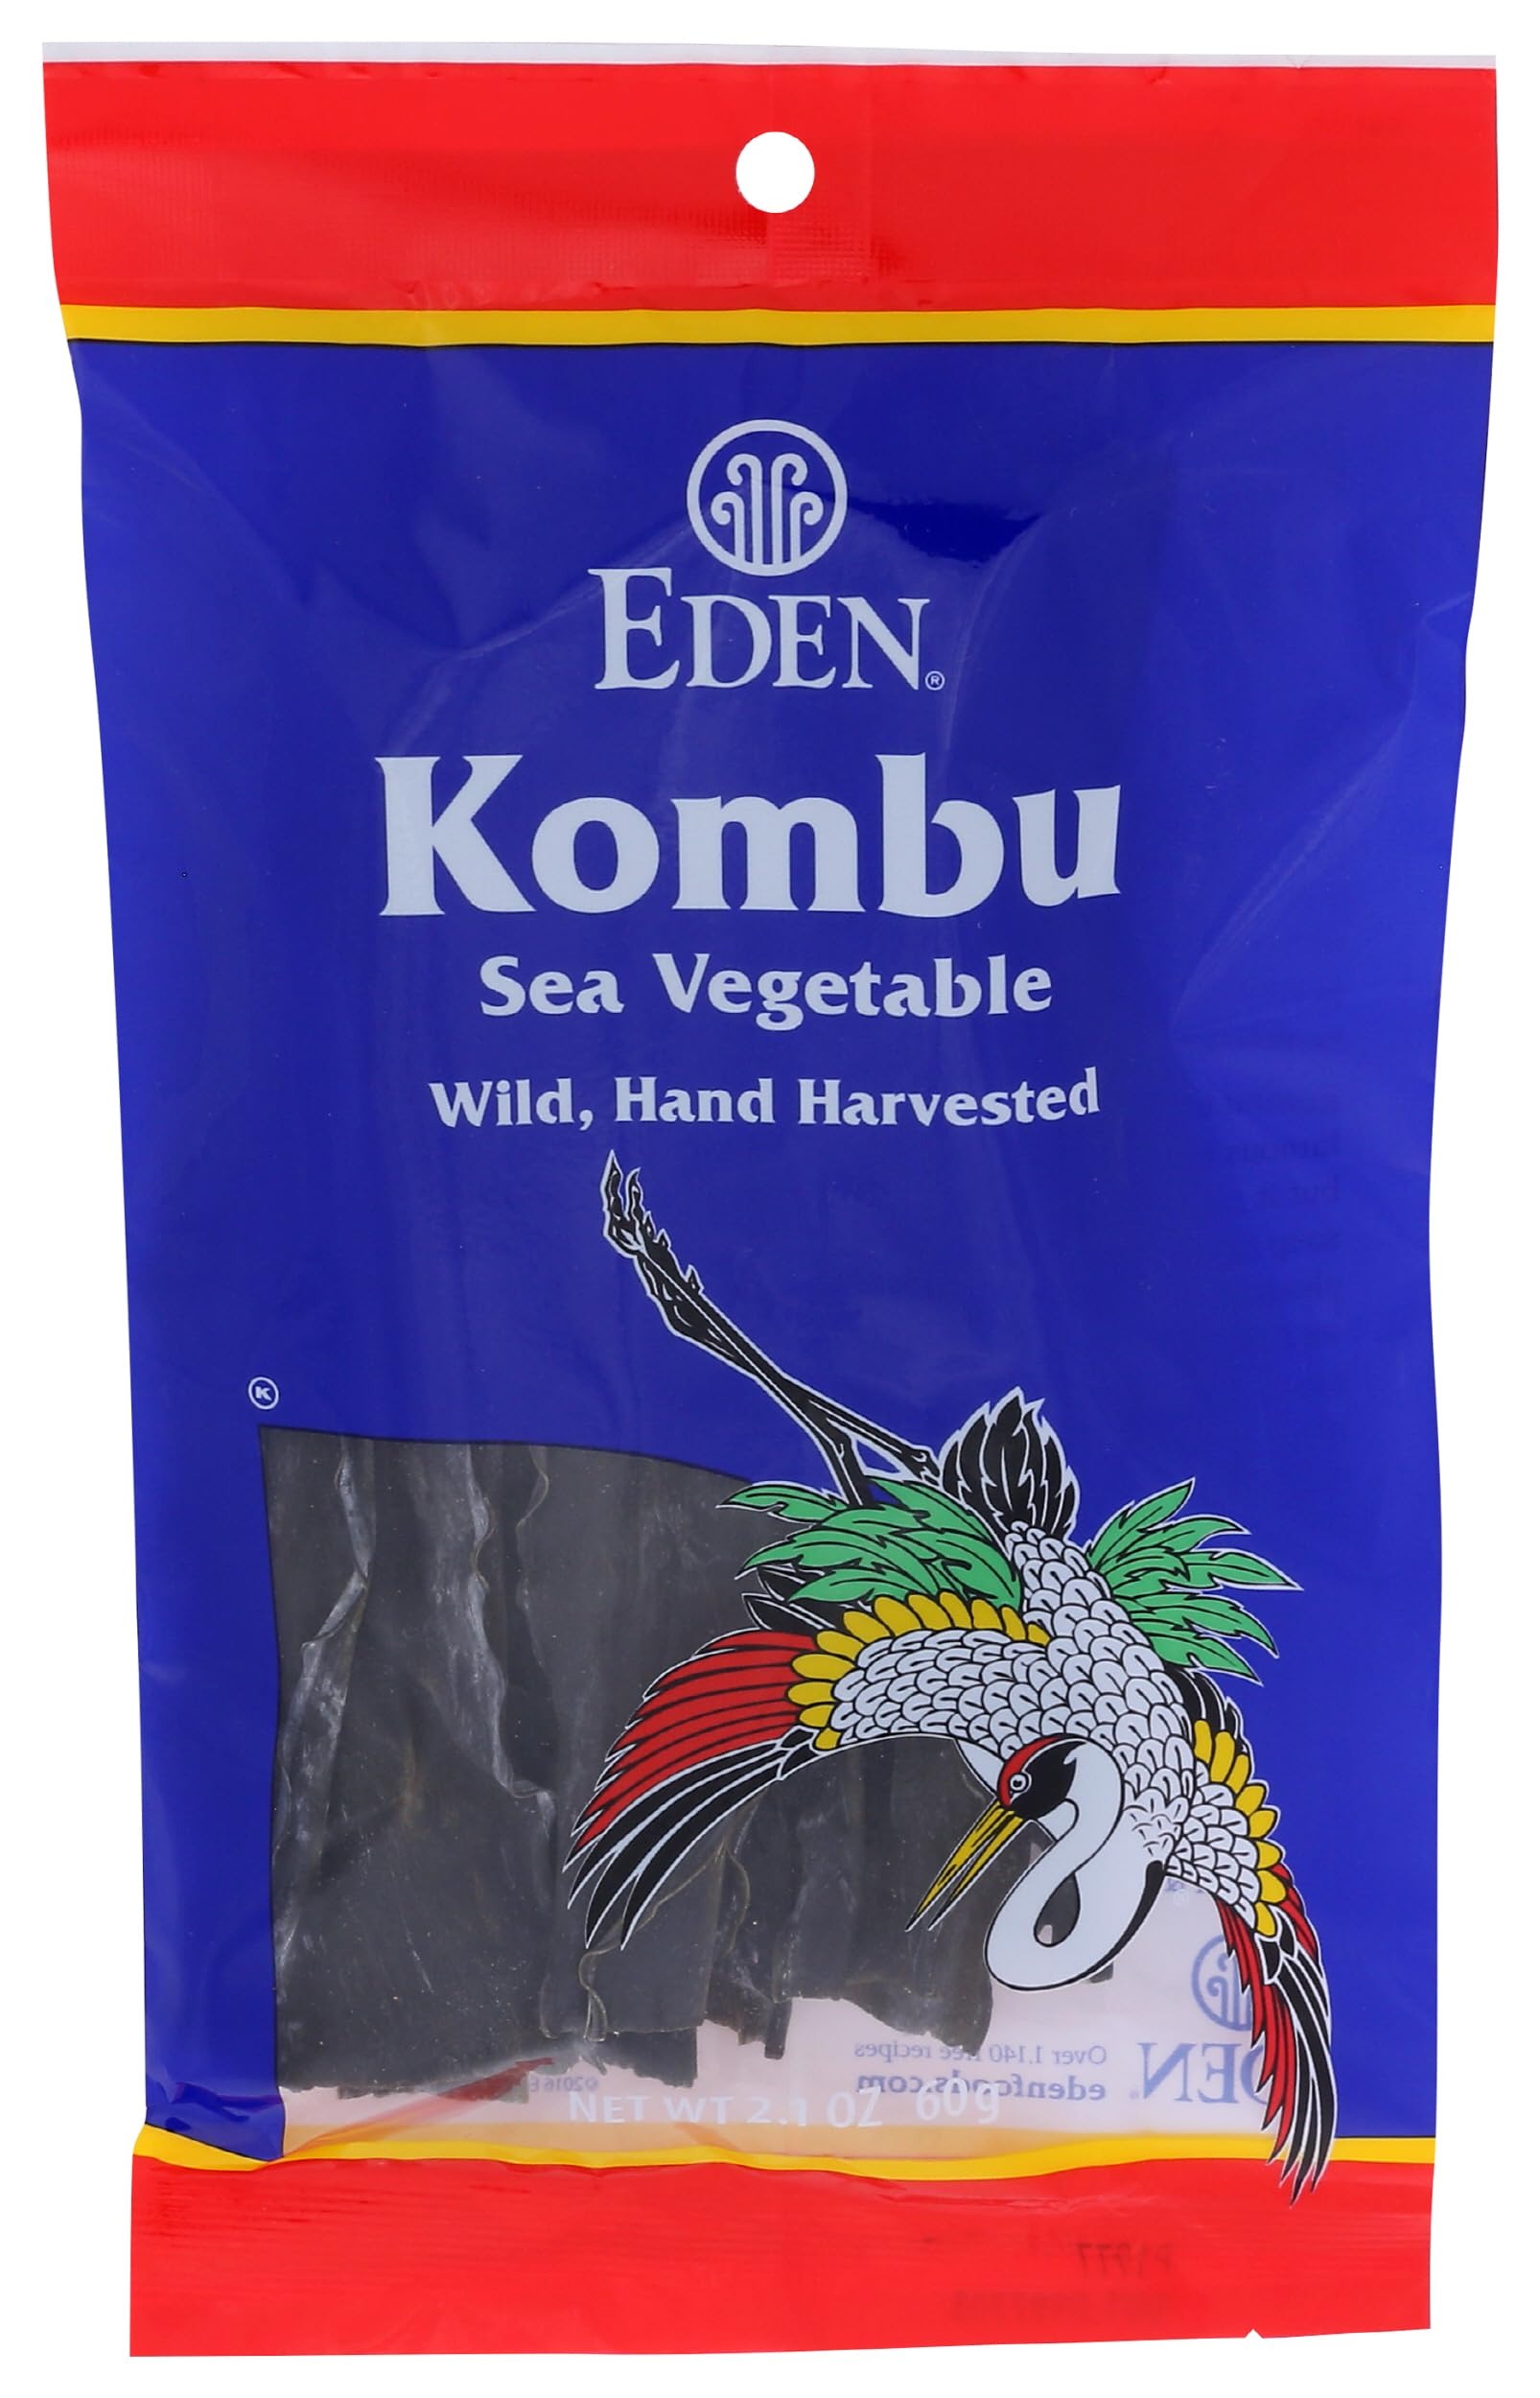
Item Name: Eden Kombu, 2.1 oz, Wild, Raw, Hand Harvested
Bullet Point 1: Eden Foods is a principled natural food company, est. 1968. Healthy soil, long-term organic, non-GMO, skilled growers and handlers; a reliable alternative to commercial food. Uncompromised, pure, most delicious nutrient rich kombu.
Bullet Point 2: Eden Foods is a principled natural food company, est. 1968. Healthy soil, long-term organic, non-GMO, skilled growers and handlers; a reliable alternative to commercial food. Uncompromised, pure, most delicious nutrient rich kombu.
Bullet Point 3: Tender fronds nurtured by Arctic currents off Hokkaido, Japan.
Bullet Point 4: Widely used in soup stock and 'dashi' noodle broth as a flavor enhancer.
Bullet Point 5: Add a piece to beans or root vegetables for improved flavor and a softer texture.
Bullet Point 6: Low sodium and fat free.
Value: 2.1
Unit: Ounce

Price: 14.71